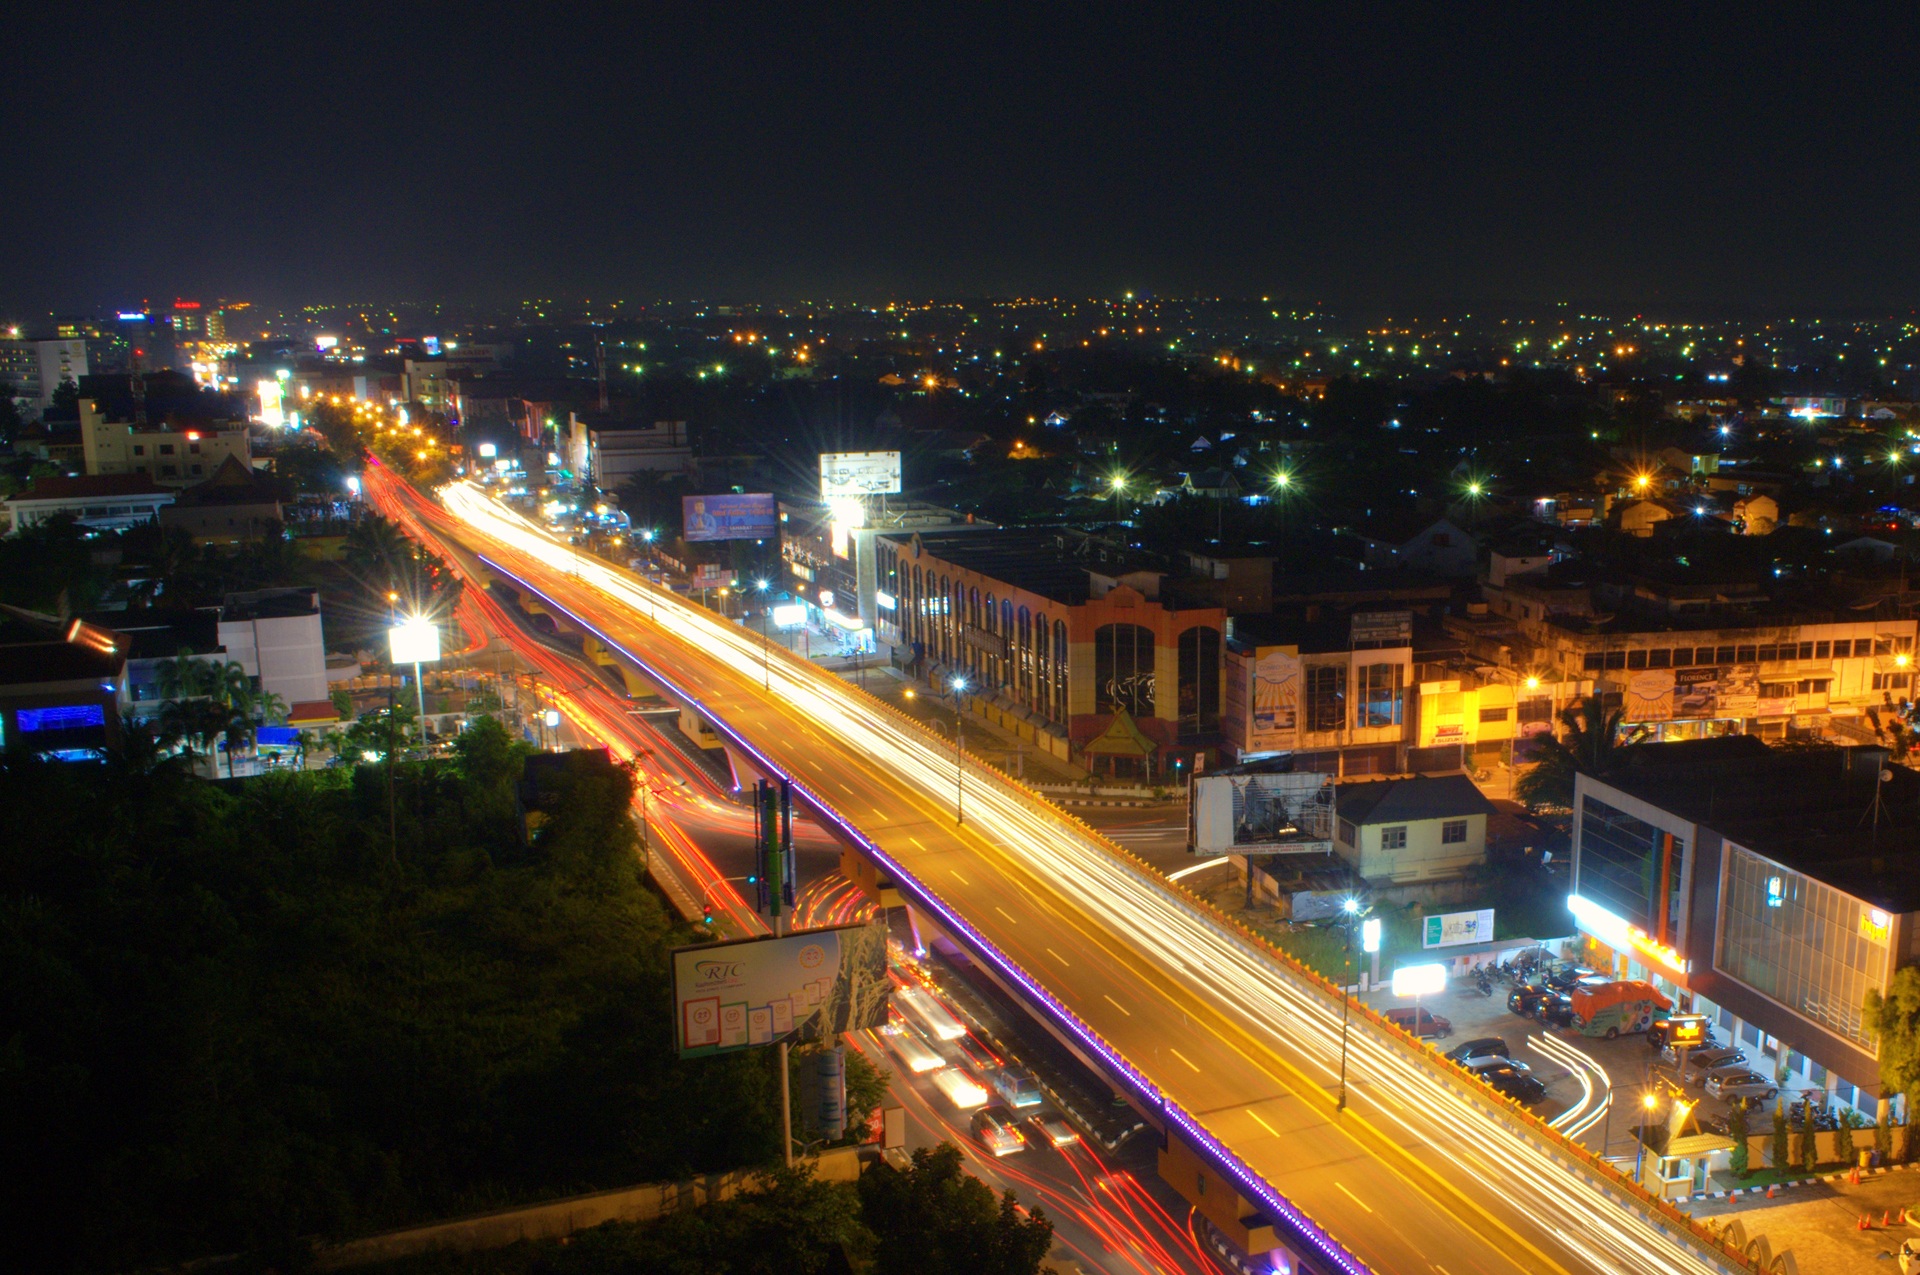
light, architecture, road, bridge, skyline, traffic, night, highway, city, skyscraper, urban, overpass, cityscape, downtown, dusk, evening, landmark, metropolis, flyover, urban city, urban area, human settlement, metropolitan area